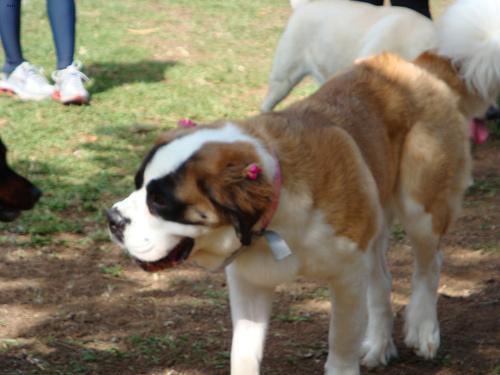
saint bernard